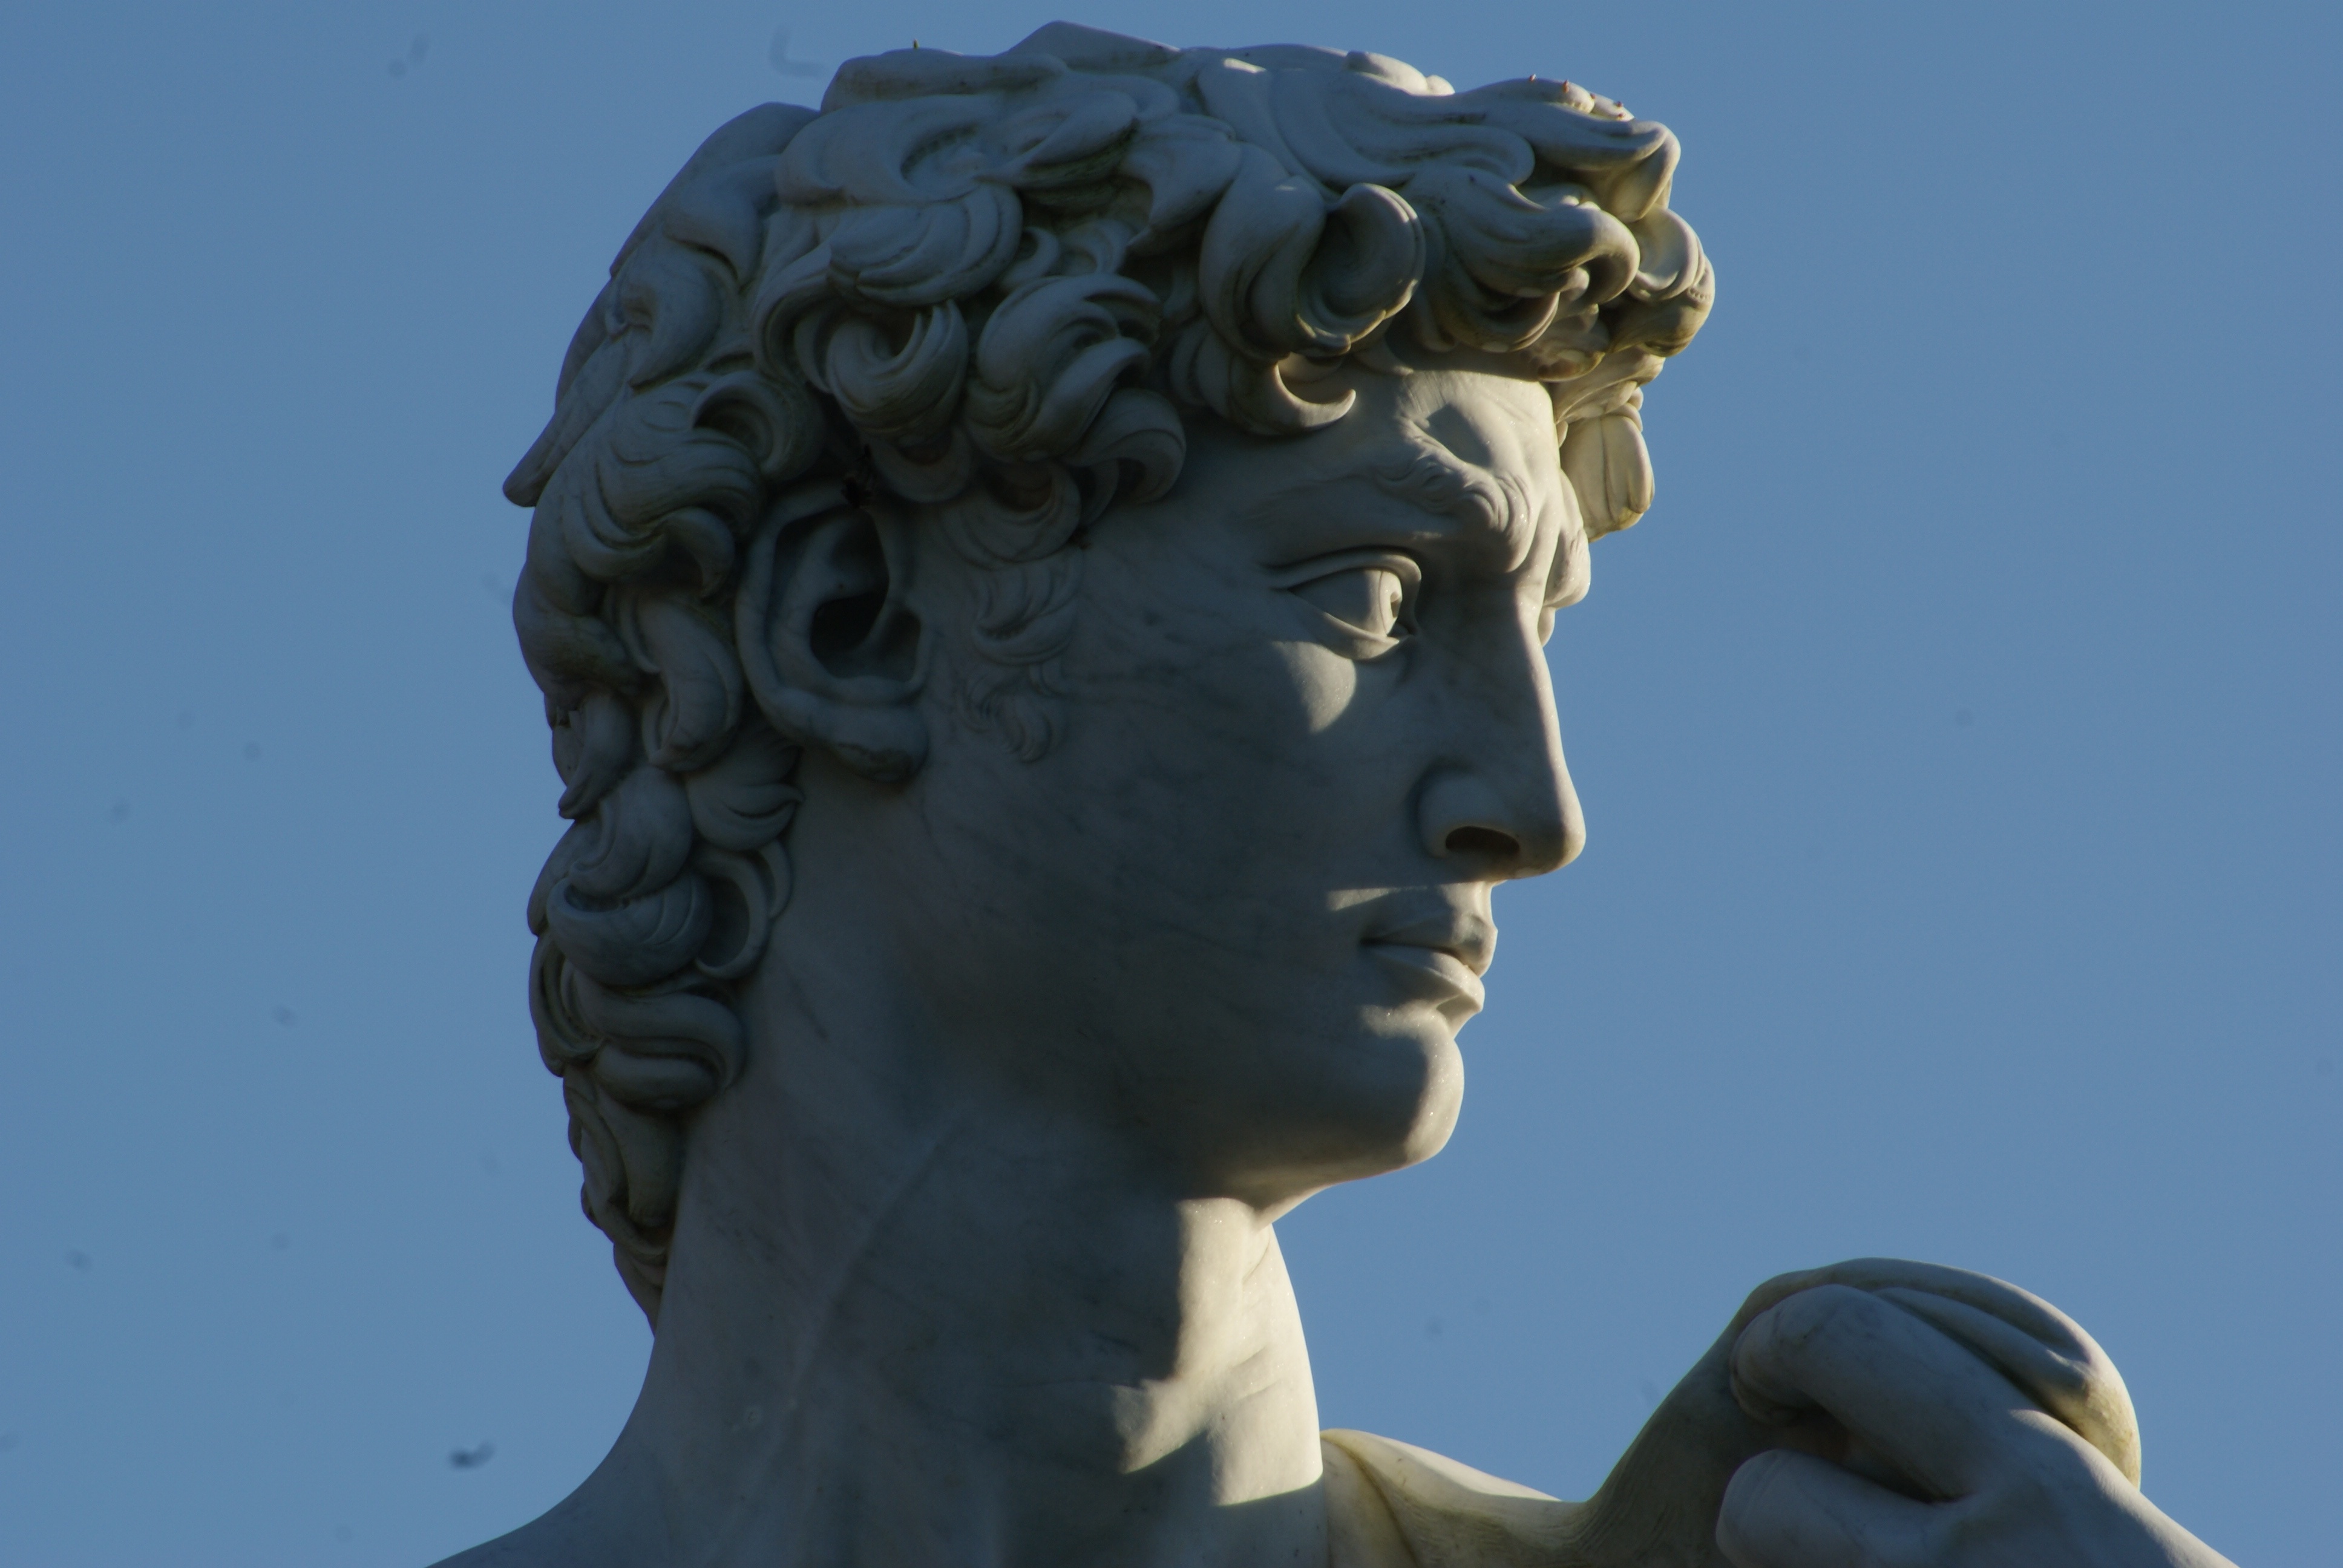
monument, statue, sculpture, art, head, nonbuilding structure, classical sculpture